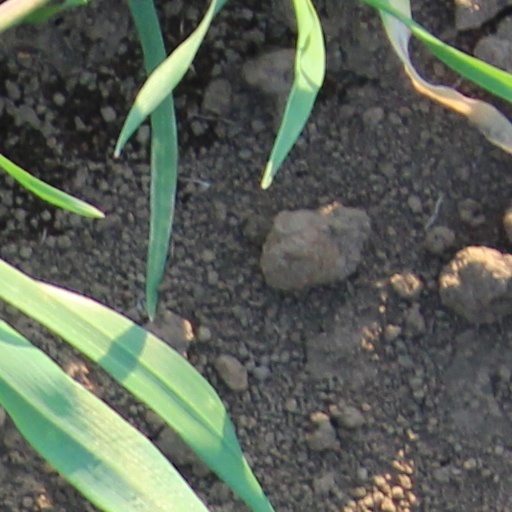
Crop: wheat